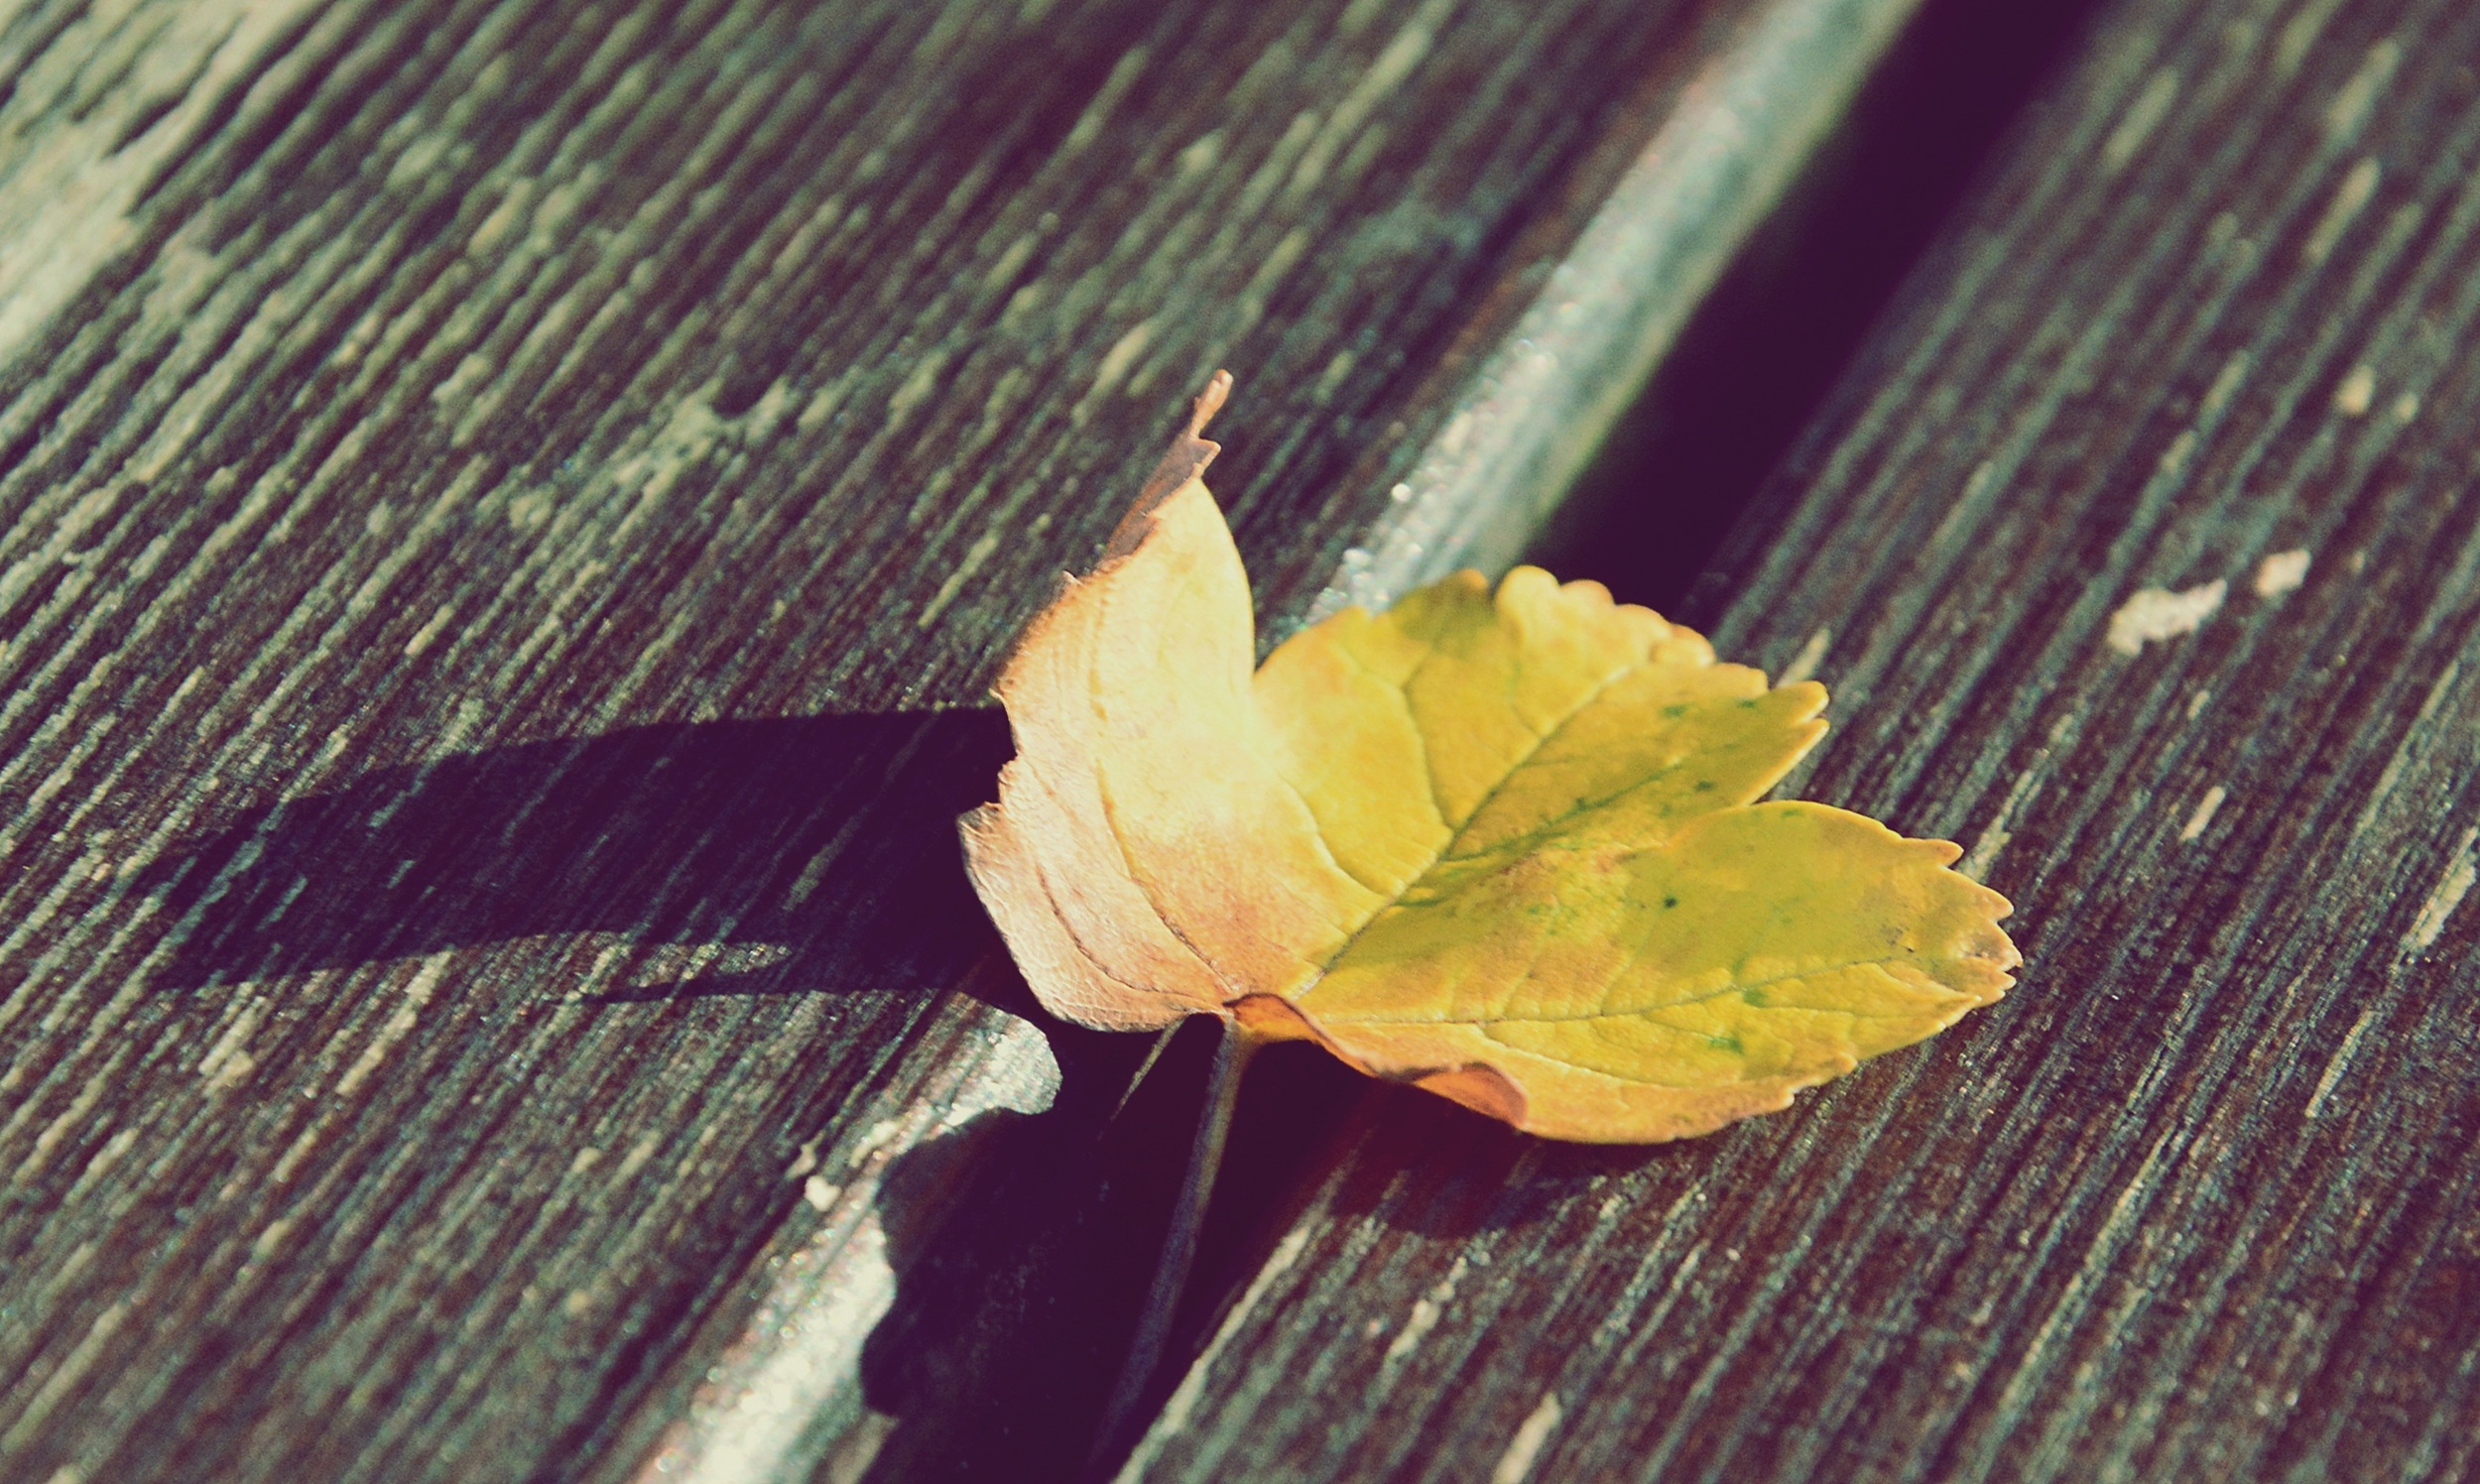
tree, nature, plant, wood, photography, sunlight, leaf, flower, petal, summer, green, color, autumn, yellow, flora, close up, macro photography, yellow leaf, plant stem